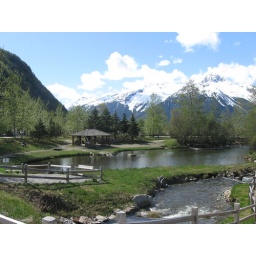
A view from on land in Skagway. Our ship is hidden behind the trees in the left background.